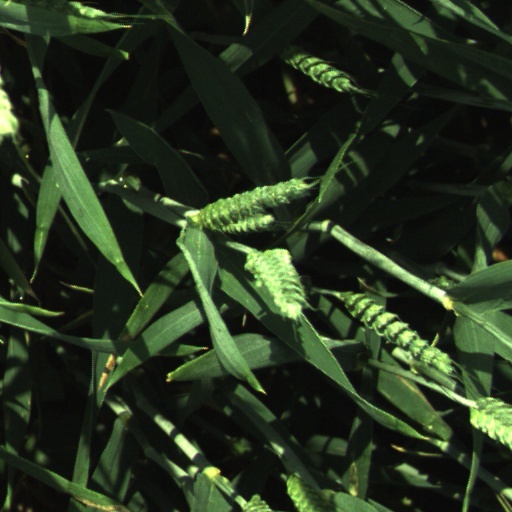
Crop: wheat